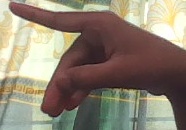
ASL sign: P